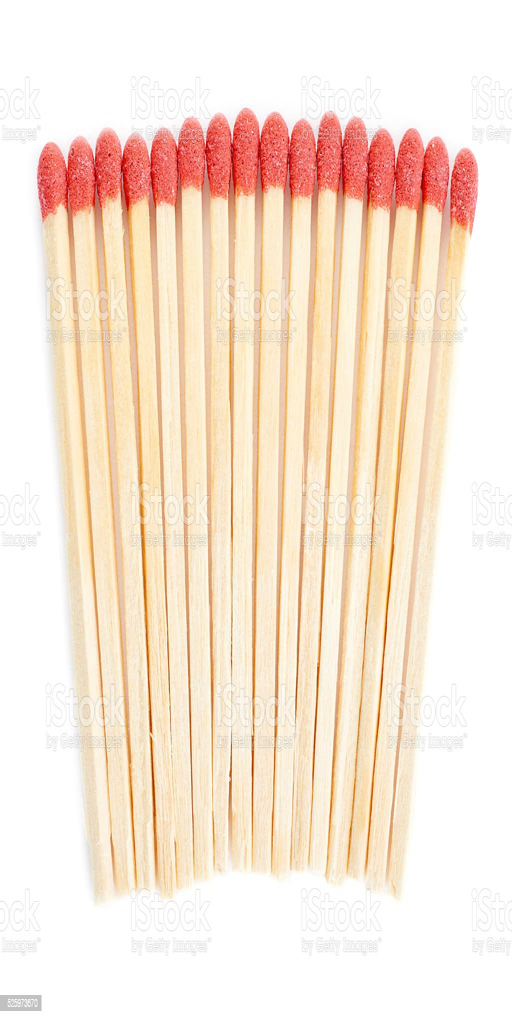
pile of matches isolated over the white background royalty - free